H. J. Sterling

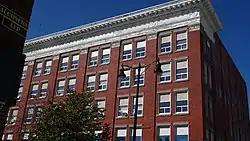
Exterior of building red bricks with white trim around windows constructed in Edwardian architecture

Sterling relocated to Fort William, Ontario, circa 1916. He represented the Fort William Brokerage Company in joint meetings with the Fort William and Port Arthur Grain Exchange, the Fort William city council, and the local board of trade. In response to decisions made by the Board of Grain Commissioners for Canada which forbade the mixing of grades of grain, he sought to expand the local grain trade and educate the public about the grain sample market. He was elected president of the Fort William and Port Arthur Grain Exchange in October 1917, and pledged to assist the Food Controller's Office on a campaign for increased production and the movement for conservation of food during the war. He was elected to the Port Arthur city council in 1918, and later became the secretary-treasurer of the Canadian Feed Manufacturing Company, which was a subsidiary of grain elevator operators Davidson and Smith and Canada's largest livestock feed manufacturer in 1919.